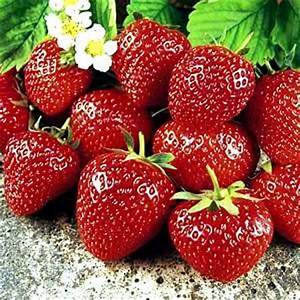
Label: Strawberry